Totnes Guildhall

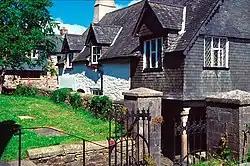
Guildhall

Totnes Guildhall is a 16th-century Tudor historic guildhall, magistrate's court, and prison, in the town of Totnes, south Devon, in southwest England. It is a Grade I listed building.